Alpine A110

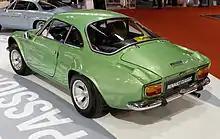
A110 1600SX

In addition to Alpine's own Dieppe factory, versions of the A110 were built under license by various other vehicle manufacturers around the world. From 1965 to 1974 the car was produced in Mexico under the name "Dinalpin" by Diesel Nacional (DINA), which also produced Renault vehicles. From 1967 to 1969, the A110 was also produced in Bulgaria under the name "Bulgaralpine" by a partnership formed between SPC Metalhim and ETO Bulet, whose collaboration also resulted in the production of the Bulgarrenault.